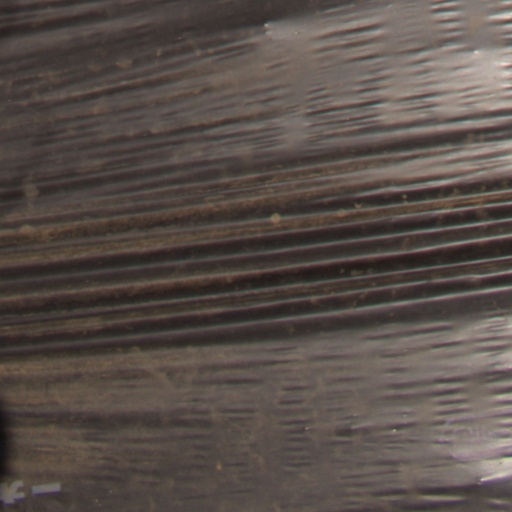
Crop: Jerusalem artichoke